Rewati Chetri

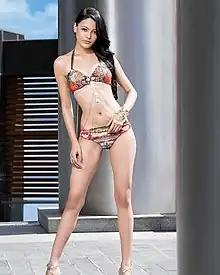
Rewati Chetri at a photoshoot

Chetri participated in the first edition of Senorita India and she won the title of Miss International India. She represented India at Miss International 2016 pageant She won the title of Miss Asia (Best in Asia Continent) at the World Miss University pageant in 2016 held Beijing, China. Chetri was selected as a finalist in Miss Earth India 2016 and she withdrew herself from the competition due to her modeling contracts.